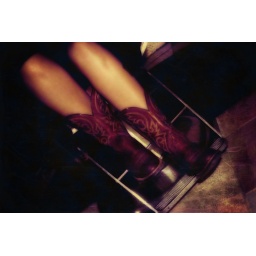
The Bride in her cow girl boots while getting her hair done